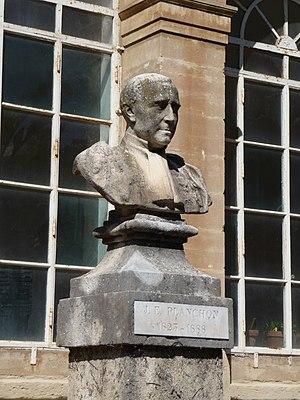
Paul Guéry de son nom complet Paul-Jean Sébastien Guéry, né le 3 mars 1898 à Caux et mort le 13 mars 1977 à Montpellier, est un sculpteur français.